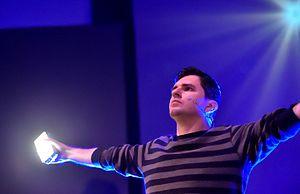
Alan Melikdjanian, également connu sous le pseudonyme Captain Disillusion, né en Lettonie le 13 avril 1980, est un cinéaste indépendant. Il est le fondateur d' Amelik Entertainment, LLC, une société de production vidéo basée en Floride du Sud, spécialisée dans les films uniques et inventifs, les séries Web, les publicités et les vidéoclips.